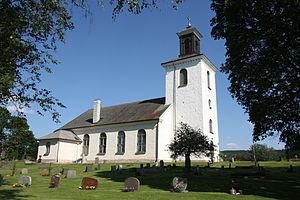
Rångedala est une localité de Suède située dans la commune de Borås du comté de Västra Götaland. Elle couvre une superficie de 0,73 km². En 2010, elle compte 392 habitants.